Sodar

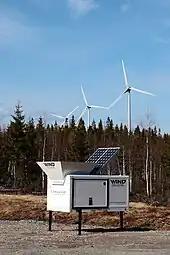
Wind measurement with a Phased Array SODAR

Sodar, an acronym of sonic detection and ranging, is a meteorological instrument used as a wind profiler based on the scattering of sound waves by atmospheric turbulence. Sodar equipment is used to measure wind speed at various heights above the ground, and the thermodynamic structure of the lower layer of the atmosphere.